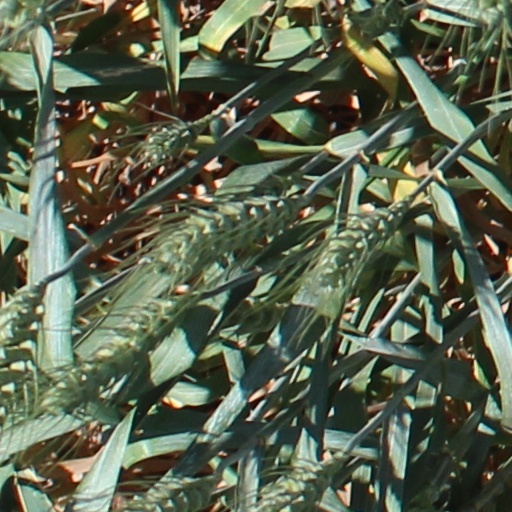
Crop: wheat